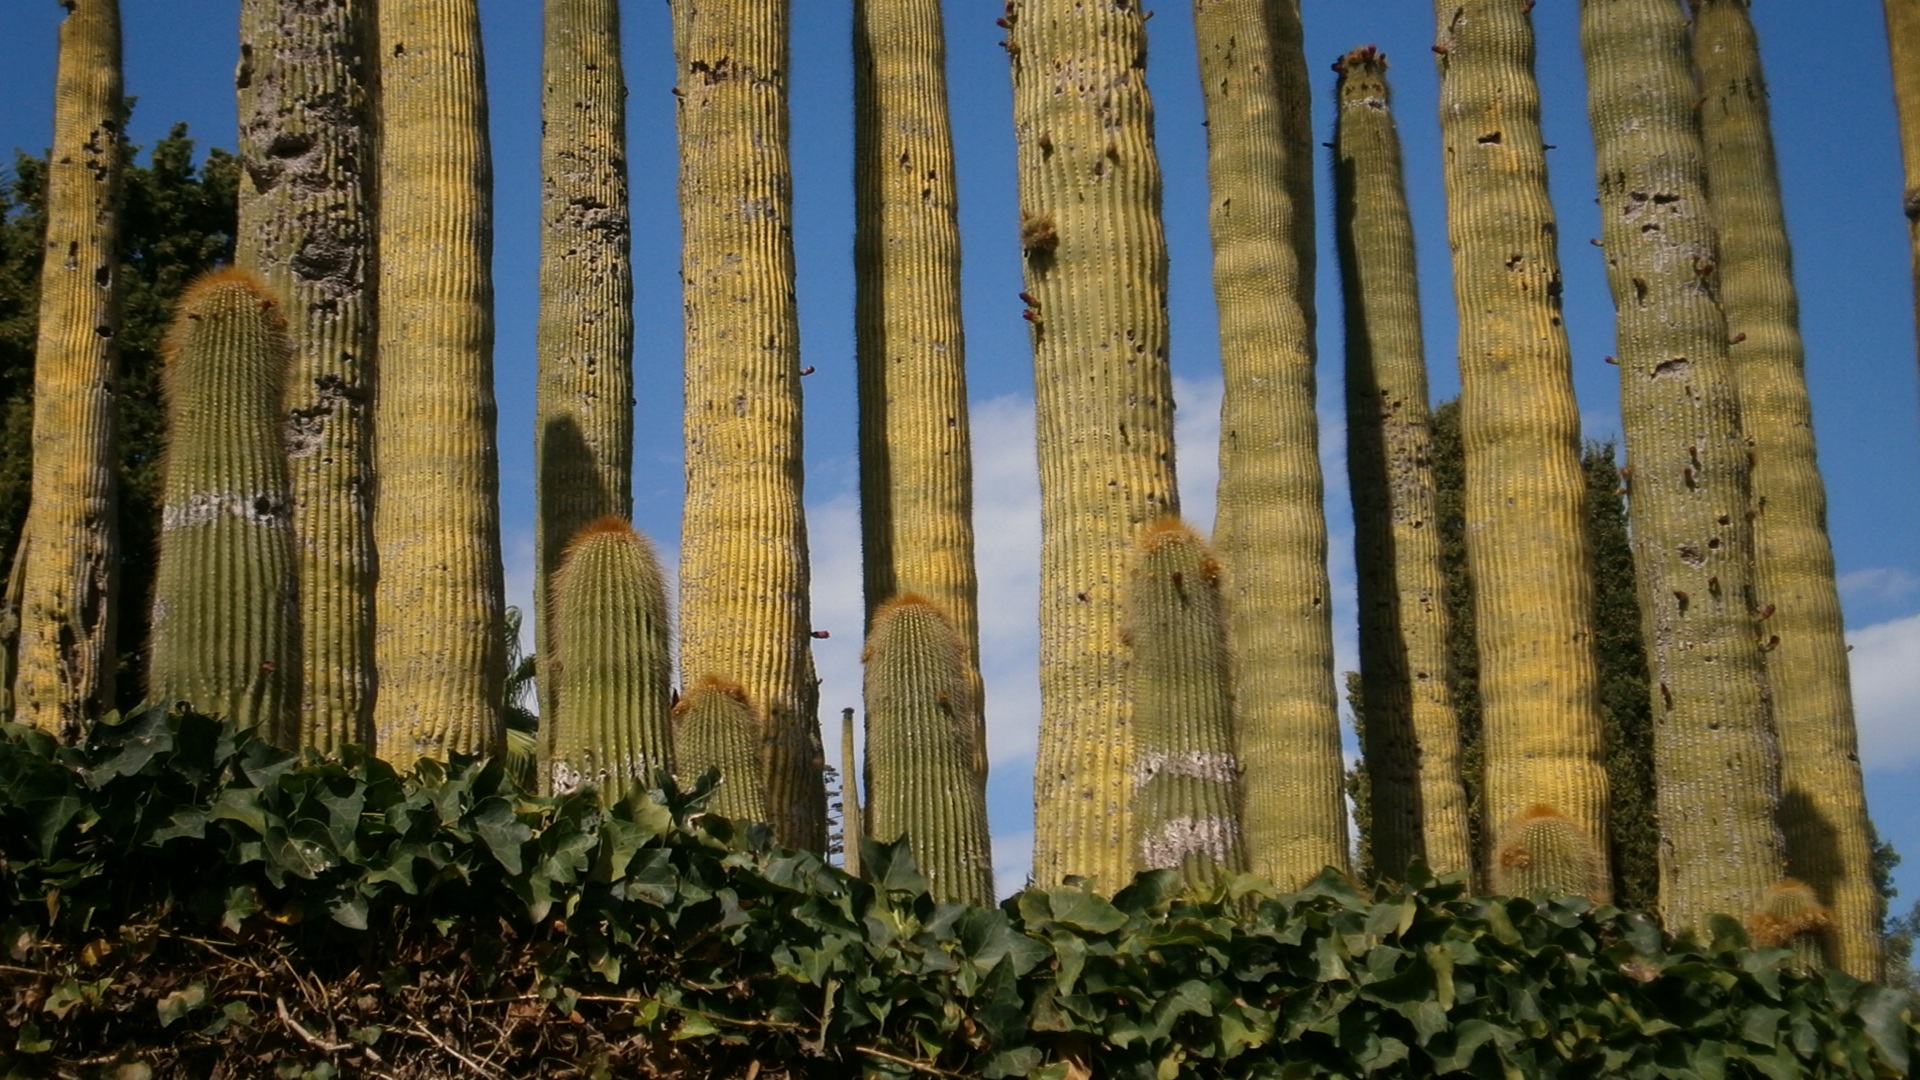
tree, nature, forest, cactus, plant, wood, sunlight, leaf, flower, trunk, formation, birch, botany, garden, flora, botanical, spruce, habitat, ecosystem, flowering plant, biome, plant stem, woody plant, land plant, arecales